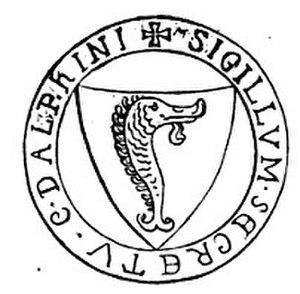
Vincent-Victor Henri Viénot de Vaublanc, vicomte de Vaublanc, est un écrivain, artiste, administrateur et courtisan français né le 19 juillet 1803 à Montpellier et mort le 15 août 1874 à Munich.
Rencurel est une commune française située dans le département de l'Isère en région Auvergne-Rhône-Alpes